Una cavalla tutta nuda

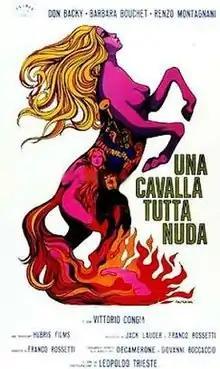

Una cavalla tutta nuda (literally "A Totally Naked Mare") is a 1972 commedia sexy all'italiana directed by Franco Rossetti. It stars Don Backy, Barbara Bouchet, and Renzo Montagnani.